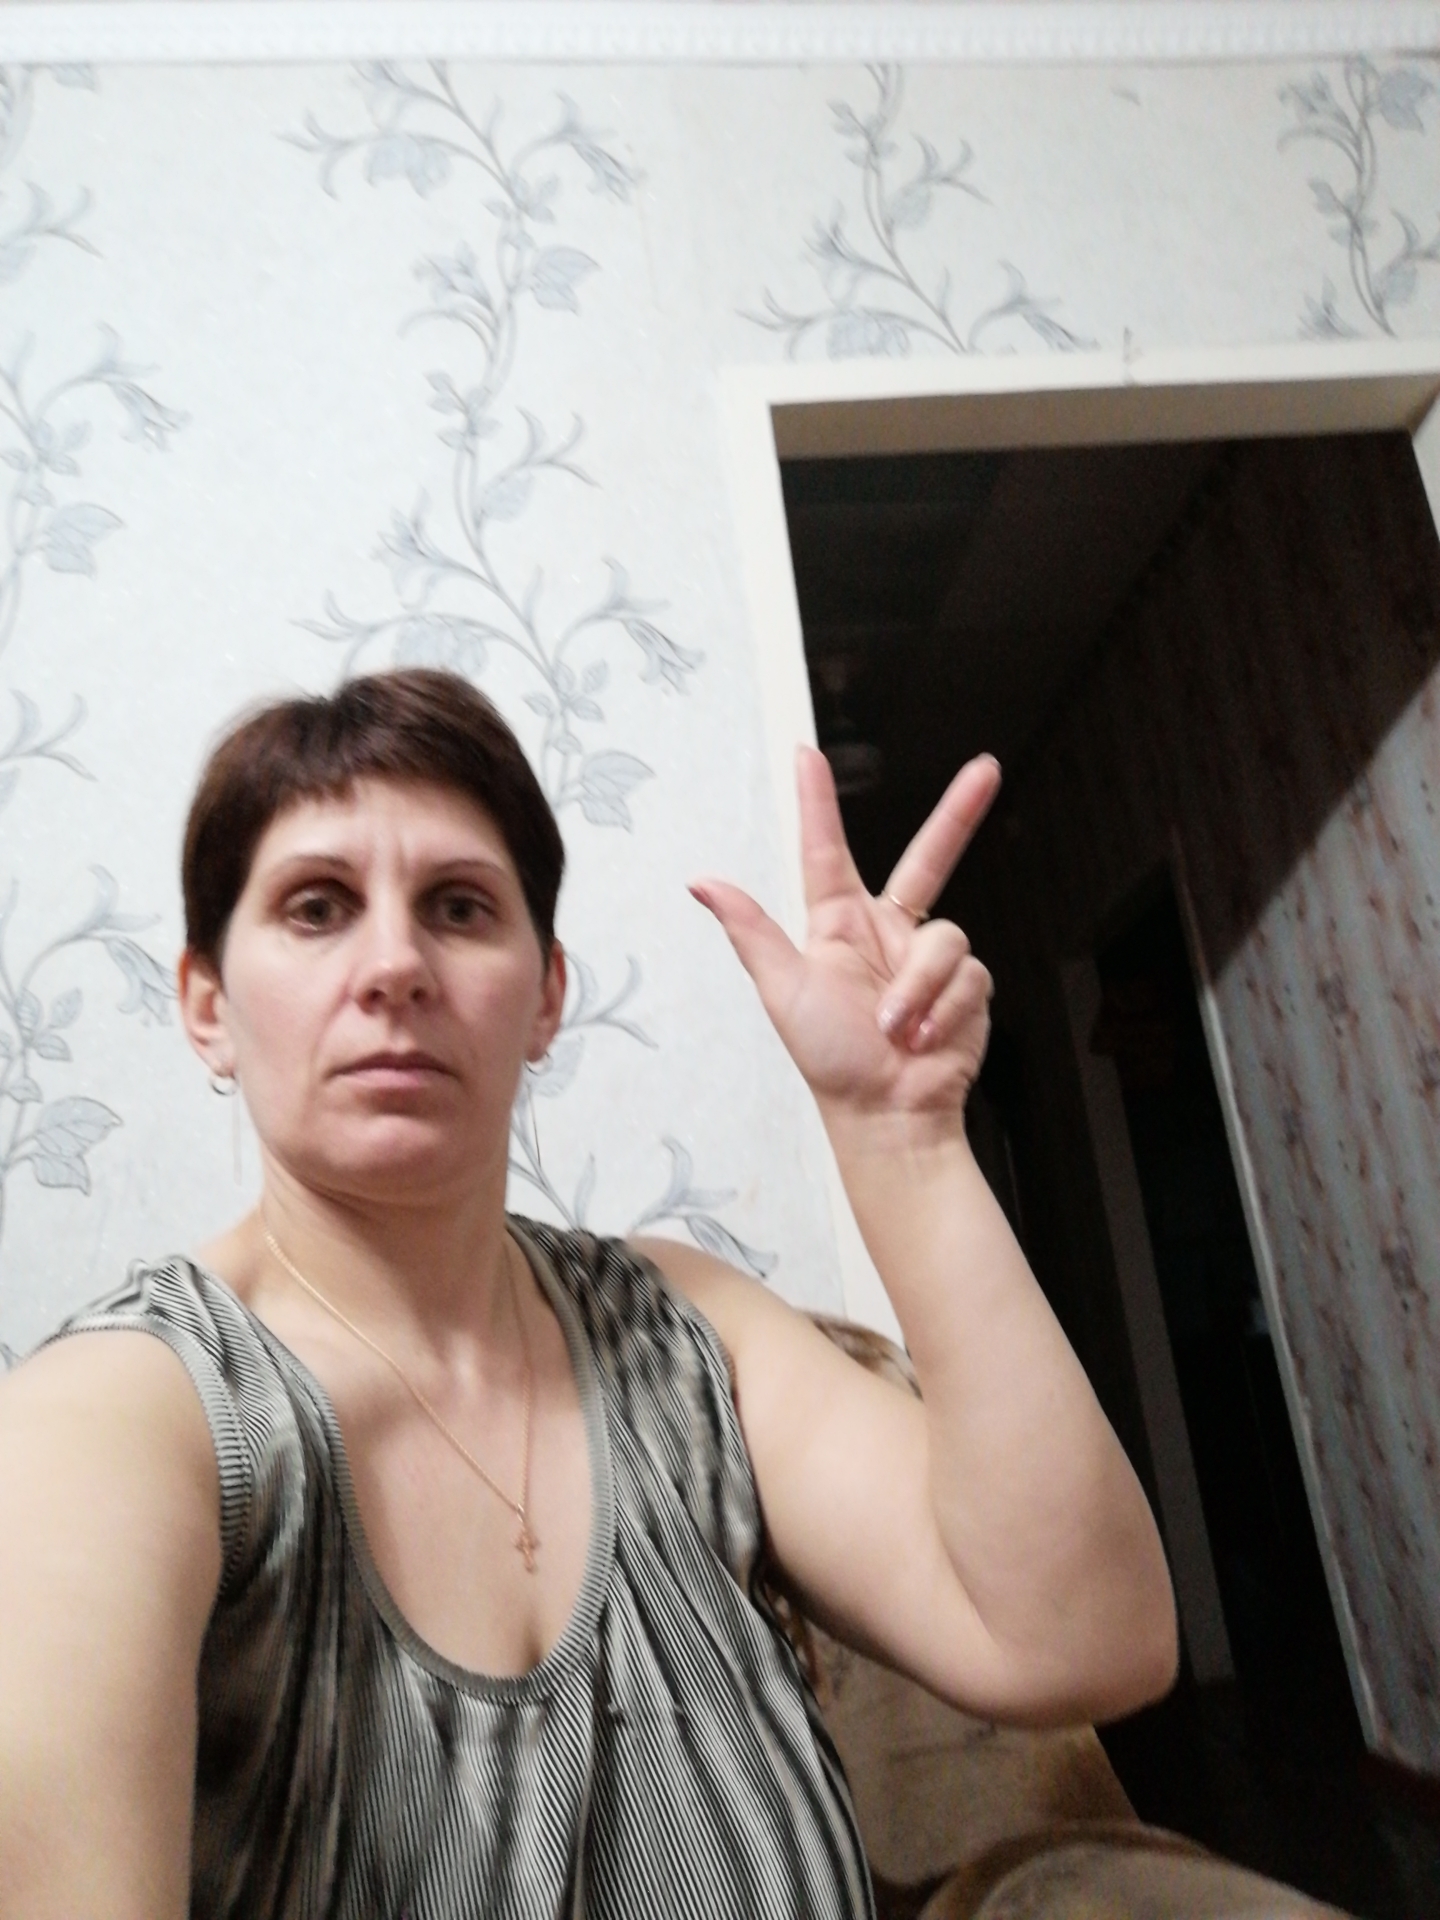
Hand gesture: three2